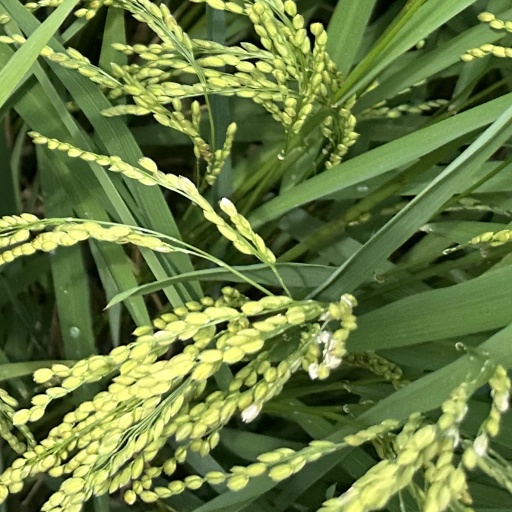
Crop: rice